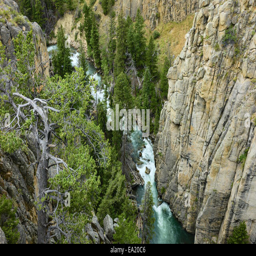
a river cuts through a deep canyon flanked by steep cliffs and vegetation